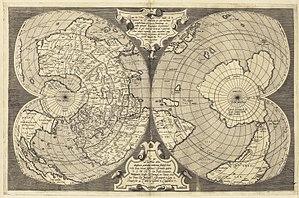
La liste des biens classés de la Communauté flamande de Belgique est une liste de biens culturels mobiliers classés situés Région flamande.